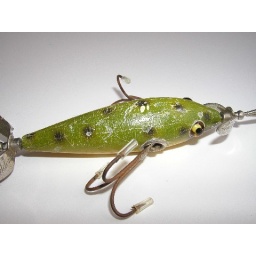
Heddon Dowagiac Minnow, model 100, cup ring, unmarked propellors, glass eyes in frog spot